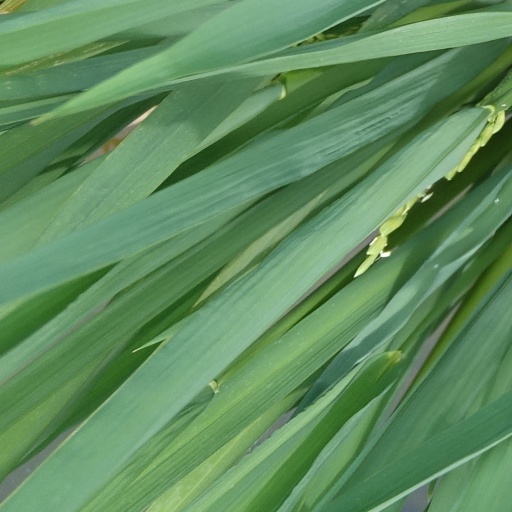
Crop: rice